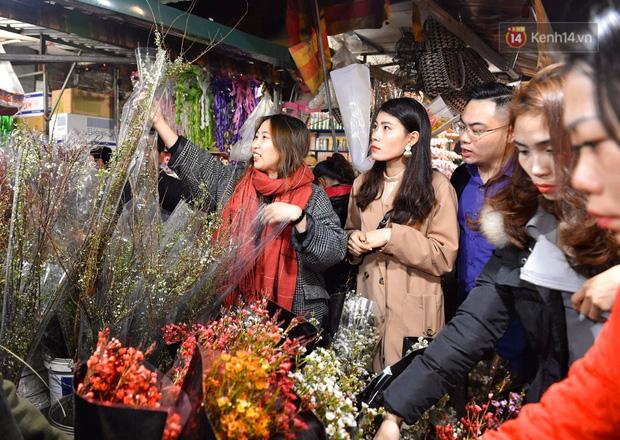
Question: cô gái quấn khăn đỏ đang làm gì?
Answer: đang đưa tay lấy một bó hoa